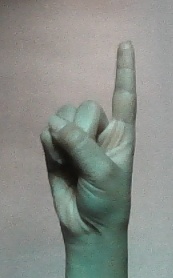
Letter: bb